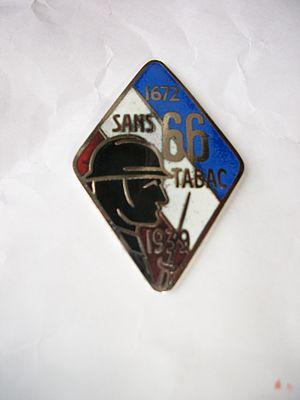
Insigne du 66e Régiment d'infanterie en 1939/40
Le 66ᵉ régiment d'infanterie est un régiment d'infanterie de l'Armée de terre française créé sous la Révolution à partir du régiment de Castellas, un régiment d'infanterie suisse au service du Royaume de France.